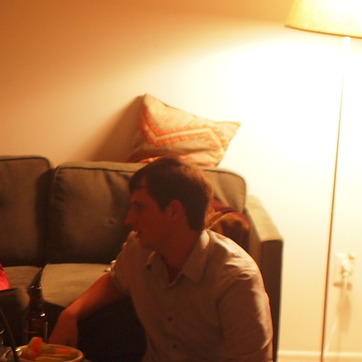
Material: hair